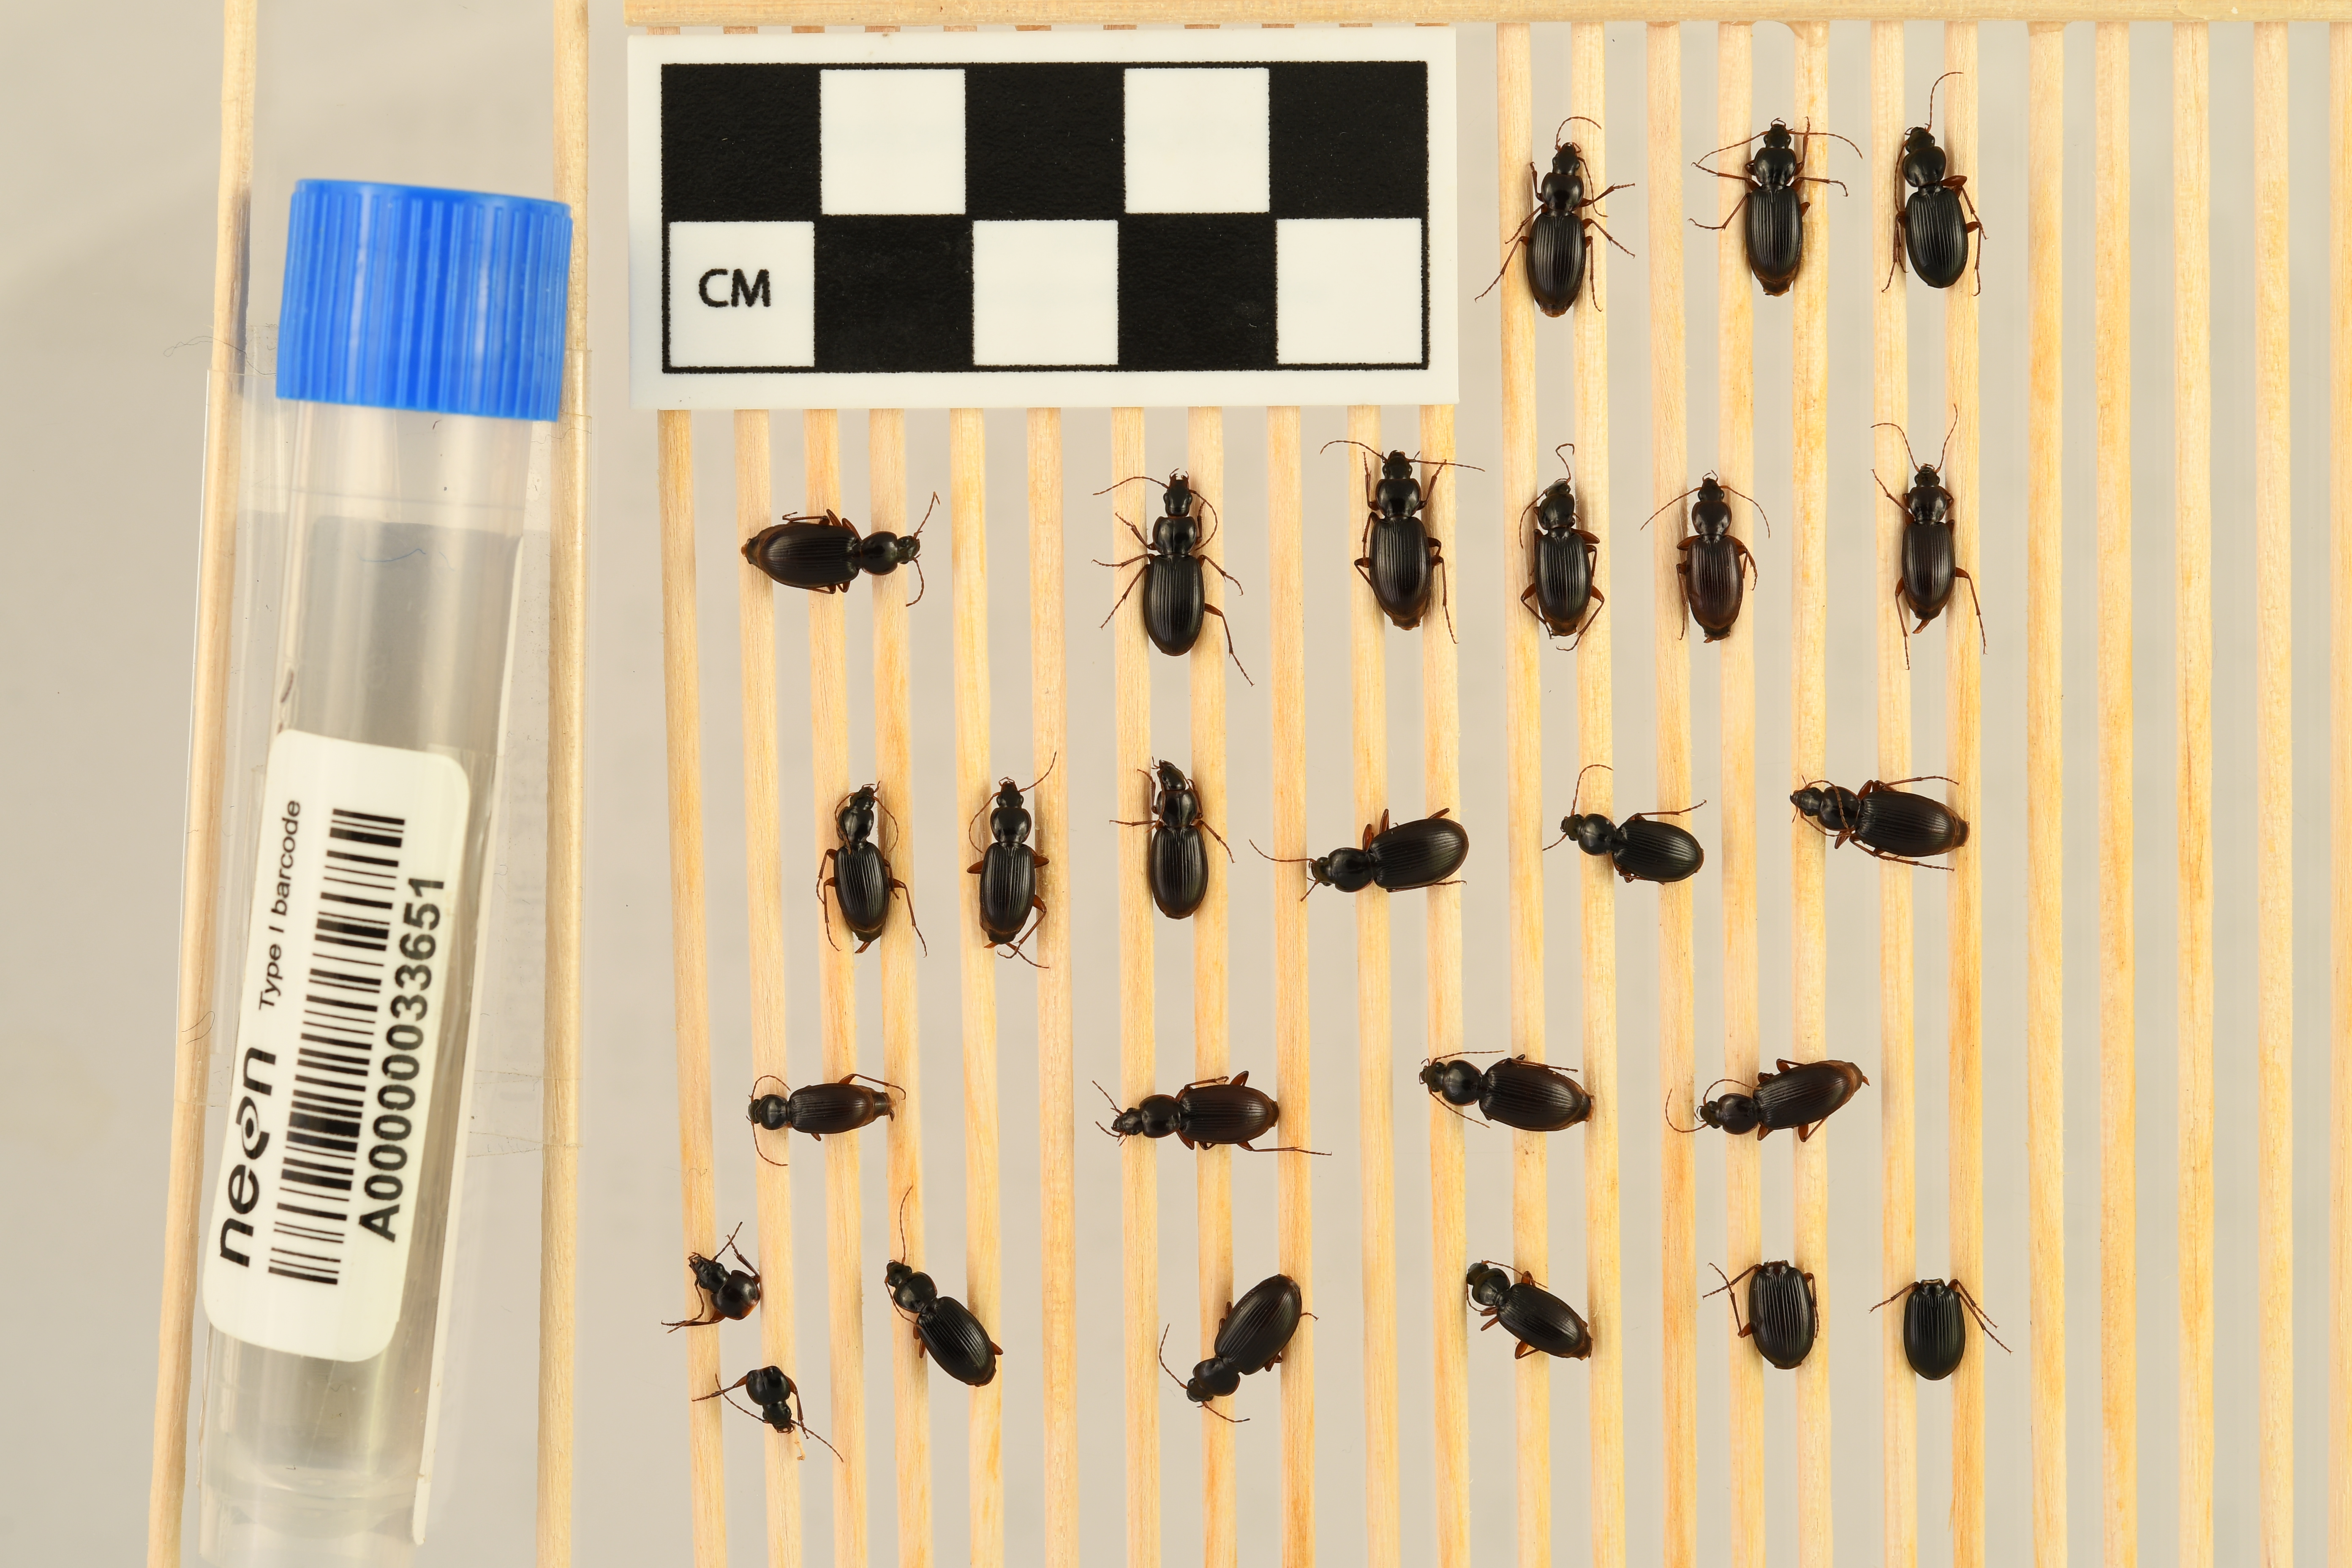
Synuchus impunctatus — Harvard Forest & Quabbin Watershed NEON, plot HARV_005. Beetle 17, ElytraWidth: 0.2863 cm (lying flat: Yes)

Synuchus impunctatus — Harvard Forest & Quabbin Watershed NEON, plot HARV_005. Beetle 17, ElytraLength: 0.5146 cm (lying flat: Yes)

Synuchus impunctatus — Harvard Forest & Quabbin Watershed NEON, plot HARV_005. Beetle 18, ElytraLength: 0.6014 cm (lying flat: Yes)

Synuchus impunctatus — Harvard Forest & Quabbin Watershed NEON, plot HARV_005. Beetle 18, ElytraWidth: 0.2709 cm (lying flat: Yes)

Synuchus impunctatus — Harvard Forest & Quabbin Watershed NEON, plot HARV_005. Beetle 19, ElytraLength: 0.6176 cm (lying flat: Yes)

Synuchus impunctatus — Harvard Forest & Quabbin Watershed NEON, plot HARV_005. Beetle 19, ElytraWidth: 0.271 cm (lying flat: Yes)

Synuchus impunctatus — Harvard Forest & Quabbin Watershed NEON, plot HARV_005. Beetle 20, ElytraLength: 0.5682 cm (lying flat: Yes)

Synuchus impunctatus — Harvard Forest & Quabbin Watershed NEON, plot HARV_005. Beetle 20, ElytraWidth: 0.2707 cm (lying flat: Yes)

Synuchus impunctatus — Harvard Forest & Quabbin Watershed NEON, plot HARV_005. Beetle 21, ElytraWidth: 0.2781 cm (lying flat: Yes)

Synuchus impunctatus — Harvard Forest & Quabbin Watershed NEON, plot HARV_005. Beetle 21, ElytraLength: 0.659 cm (lying flat: Yes)

Synuchus impunctatus — Harvard Forest & Quabbin Watershed NEON, plot HARV_005. Beetle 22, ElytraWidth: 0.2668 cm (lying flat: Yes)

Synuchus impunctatus — Harvard Forest & Quabbin Watershed NEON, plot HARV_005. Beetle 22, ElytraLength: 0.5705 cm (lying flat: Yes)

Synuchus impunctatus — Harvard Forest & Quabbin Watershed NEON, plot HARV_005. Beetle 23, ElytraWidth: 0.3071 cm (lying flat: Yes)

Synuchus impunctatus — Harvard Forest & Quabbin Watershed NEON, plot HARV_005. Beetle 23, ElytraLength: 0.6208 cm (lying flat: Yes)

Synuchus impunctatus — Harvard Forest & Quabbin Watershed NEON, plot HARV_005. Beetle 24, ElytraLength: 0.5524 cm (lying flat: Yes)

Synuchus impunctatus — Harvard Forest & Quabbin Watershed NEON, plot HARV_005. Beetle 24, ElytraWidth: 0.3144 cm (lying flat: Yes)